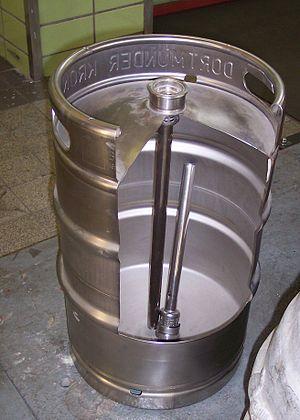
Le fût ou fut est le contenant réutilisable, généralement en acier inoxydable, qui permet de transporter la bière en grande quantité depuis la brasserie jusqu'au débit de boisson, où il sera « percé » c'est-à-dire raccordé sur une « pompe », en fait une simple vanne reliée au gaz, afin de servir la bière dans de bonnes conditions.